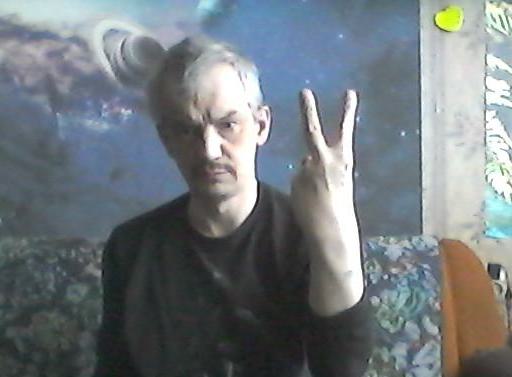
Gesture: peace_inverted